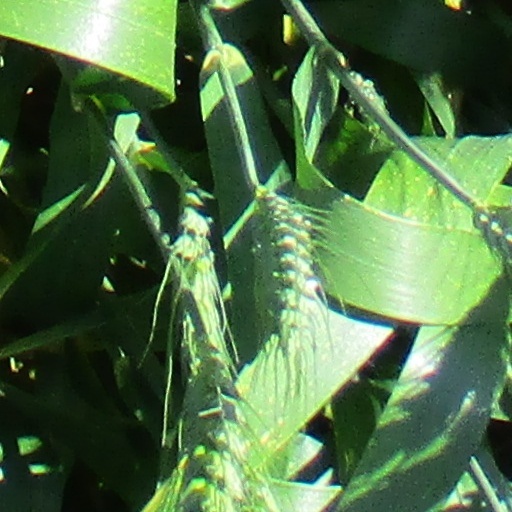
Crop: wheat